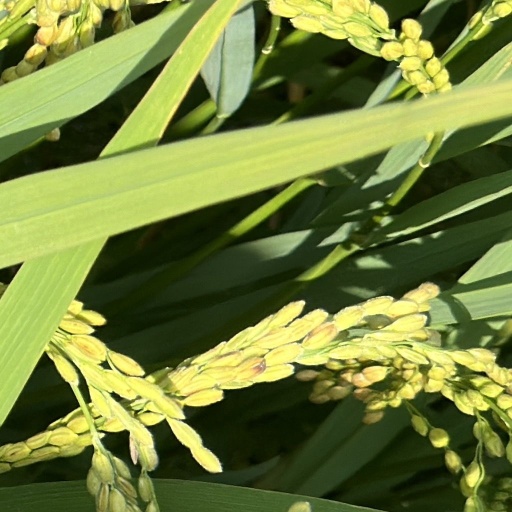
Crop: rice